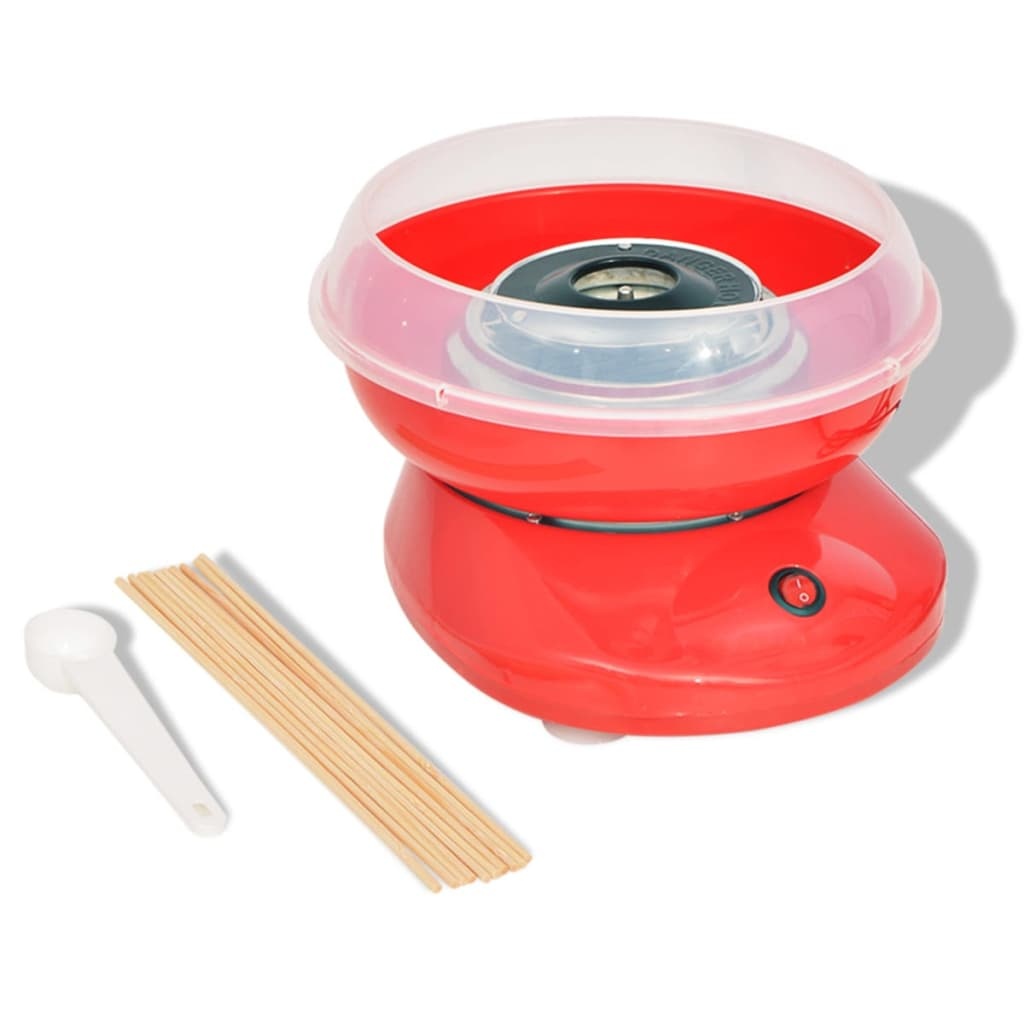
Stroj na cukrovou vatu 480 W červená
Tento stroj na výrobu cukrové vaty bude velkým hitem na oslavách narozenin či jiných setkáních. Jednoduše nasypte cukr do stroje a během několika minut si můžete vychutnat lahodnou cukrovou vatu! Přístroj funguje takto: před použitím je třeba ho předehřát asi 5 minut. Když se hlava otáčí, zařízení krátce zastavte a naplňte cukrem. Ihned znovu zapněte napájení, nenechávejte stroj vychladnout. Když stroj vytvoří první vlákna, zachyťte je hůlkou. Na okamžik hůlku vyrovnejte a omotejte ji cukrovou vatou. Bude jí víc, pokud použijete hůlku v horizontální poloze. Kromě cukru je všechno, co pro začátek potřebujete, součástí dodávky. Proces je tak jednoduchý, že to může dokázat každý! Po malém tréninku dokážete vyrobit cukrovou vatu pro své děti. Dodávka obsahuje 1 stroj na cukrovou vatu, 1 odměrnou lžičku a 10 bambusových tyčinek. Barva: červená Materiál: PP, hliník a ocel Rozměry: 26 x 26 x 94 cm (D x Š x V) Průměr mísy: 50 cm Napájení: 220–240 V~, 50 Hz Výkon: 480 W Dodávka obsahuje: 1 x stroj na cukrovou vatu, 1 x odměrná lžíce, 10 x bambusová tyčinka Tento přístroj není určen k používání osobami (včetně dětí) se sníženými fyzickými, smyslovými nebo duševními schopnostmi nebo s nedostatkem zkušeností a znalostí, pokud jim osoba odpovědná za jejich bezpečnost neposkytla dohled nebo pokyny týkající se používání přístroje. Tento výrobek není hračka. Nedovolte dětem hrát si se spotřebičem.
Brand: Habi World
Category: Home & Garden > Kitchen & Dining > Kitchen Appliances > Cotton Candy Machines